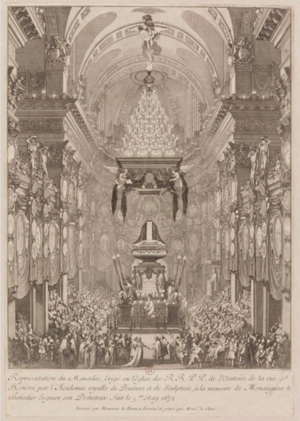
Mausolée du chancelier Séguier Soustitre
Pierre Séguier, né le 28 mai 1588 à Paris, et mort le 28 janvier 1672 à Saint-Germain-en-Laye, est un homme politique et magistrat français, sous Louis XIV. Il est chancelier de France à partir de 1635.